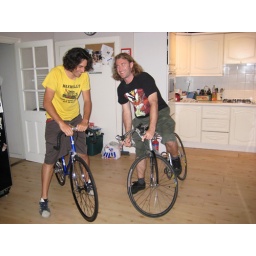
bike geeks in the kitchen